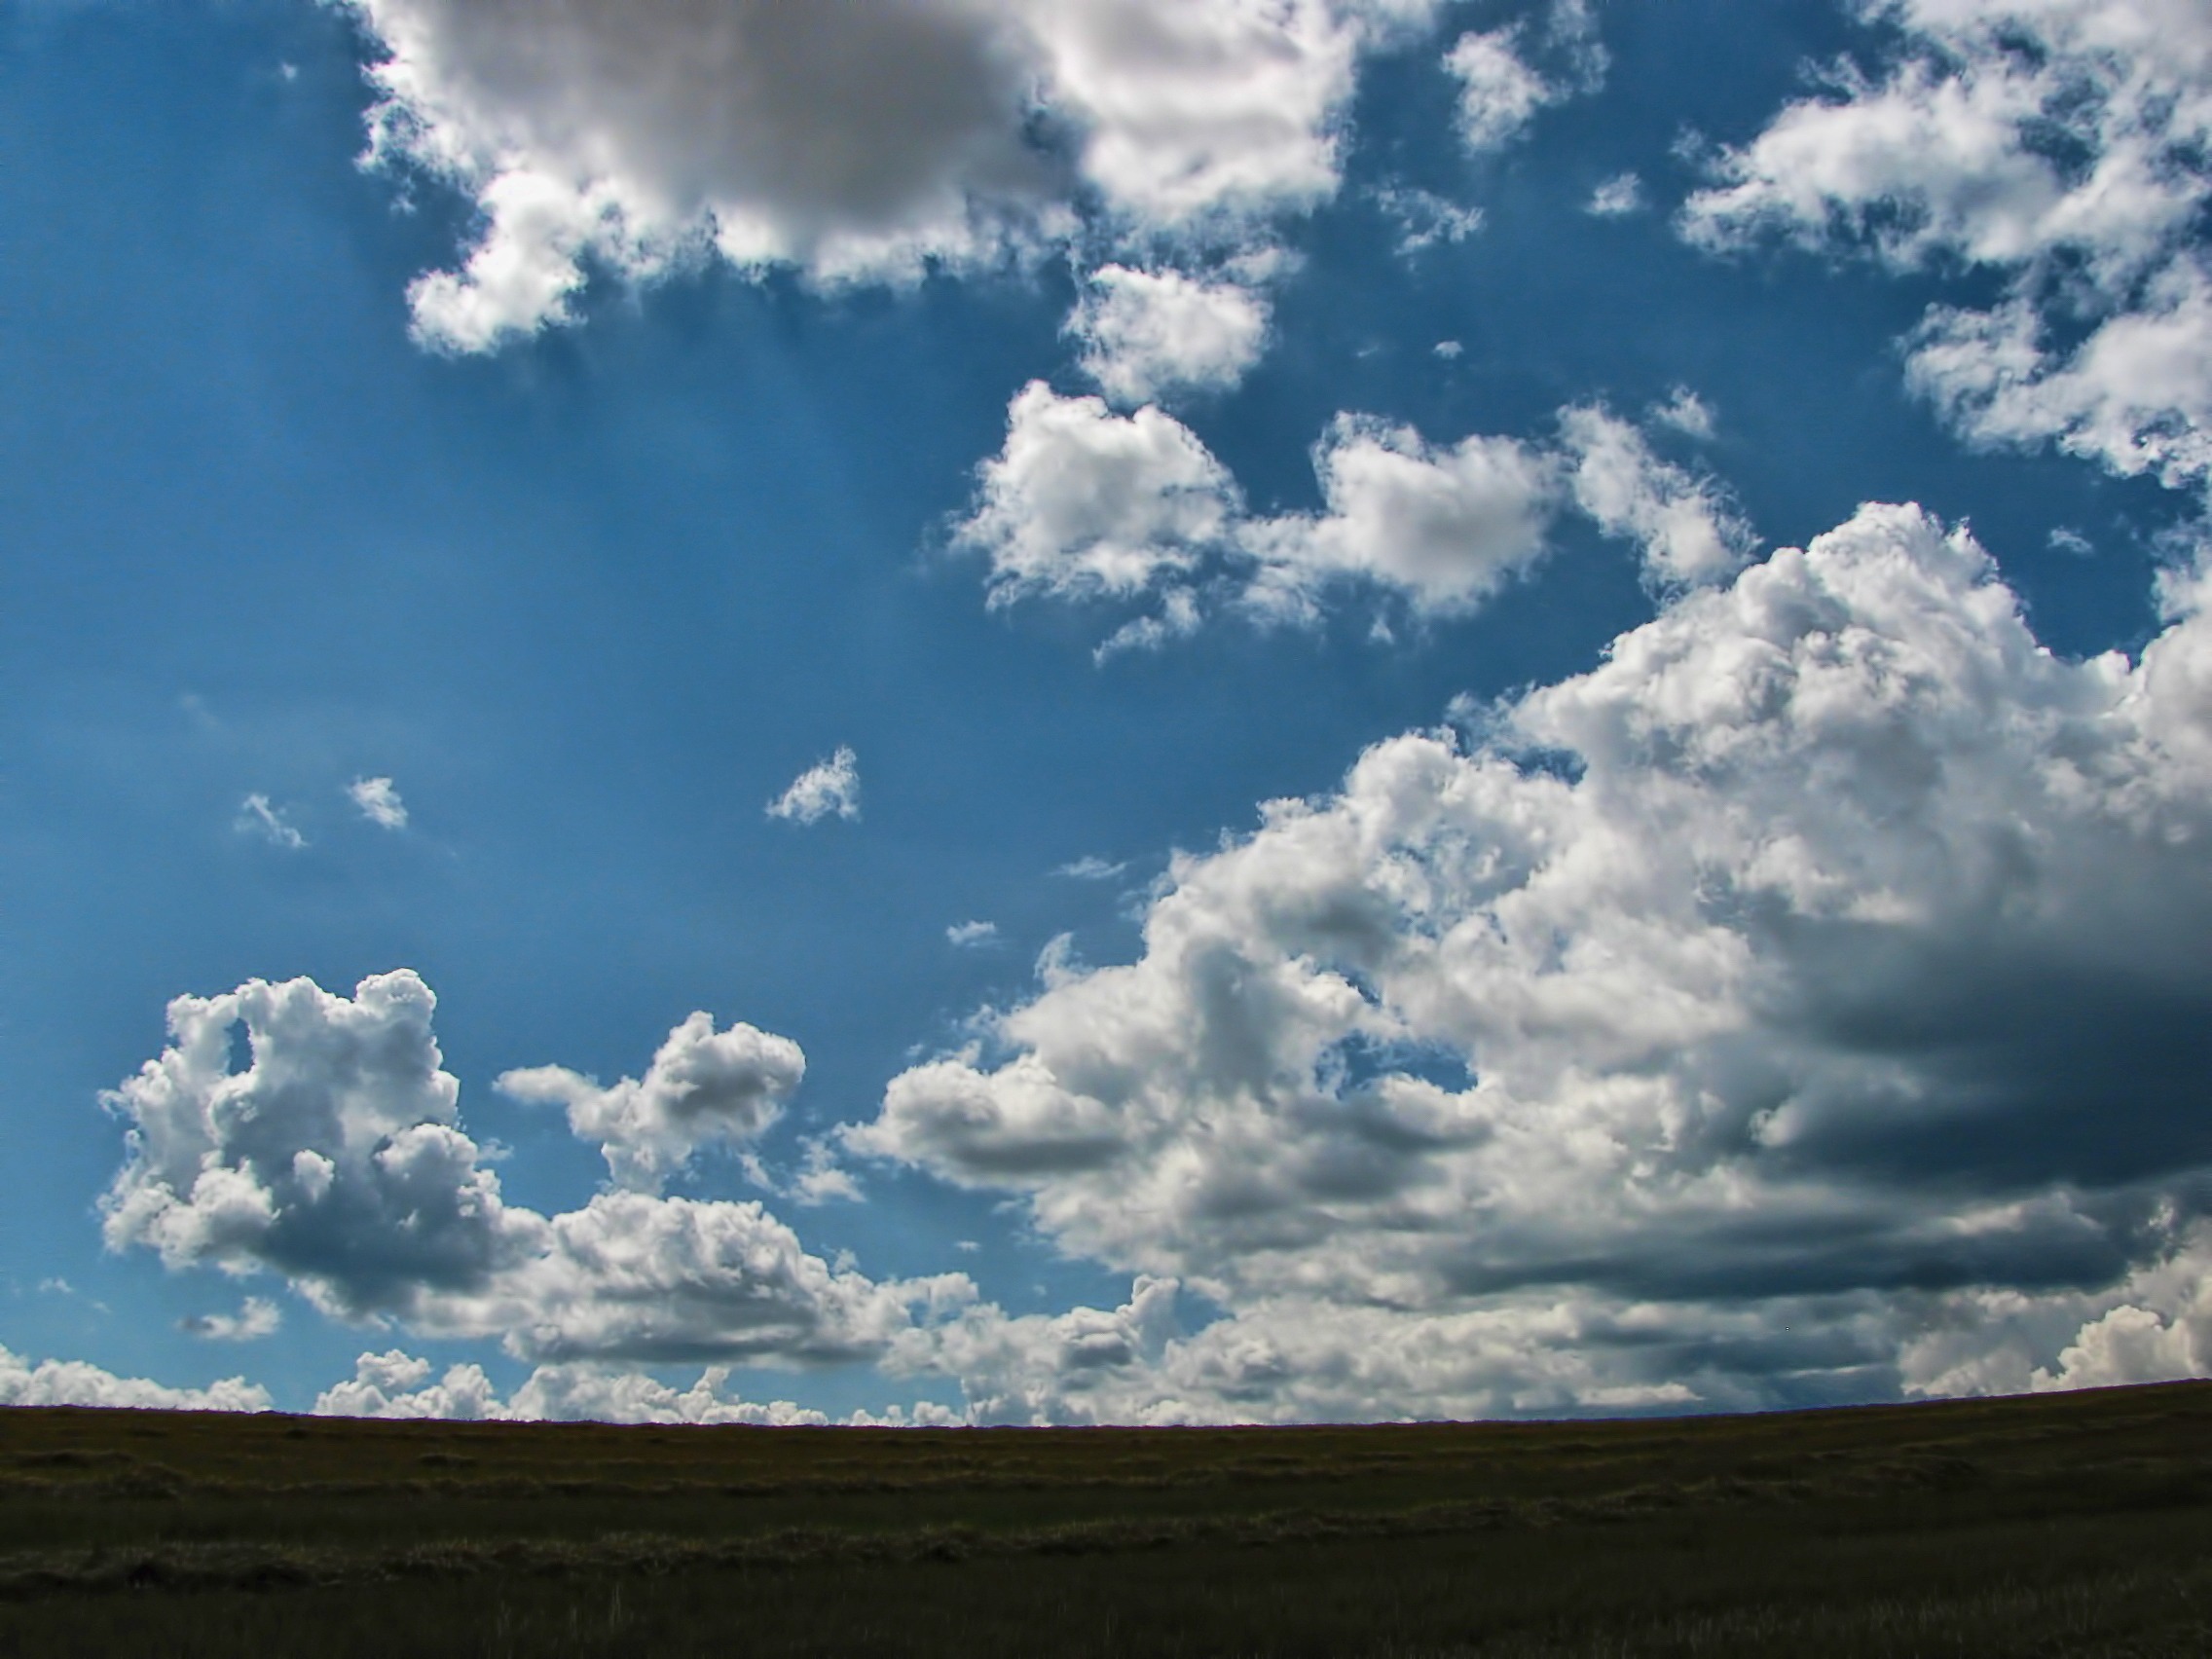
landscape, nature, horizon, cloud, sky, field, prairie, sunlight, atmosphere, summer, cumulus, blue, plain, clouds, grassland, meteorological phenomenon